Transalpine campaigns of the Old Swiss Confederacy

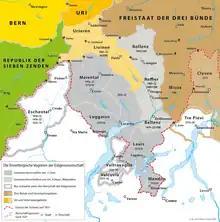
Transalpine territories of the Swiss Confederacy, 1403–1798

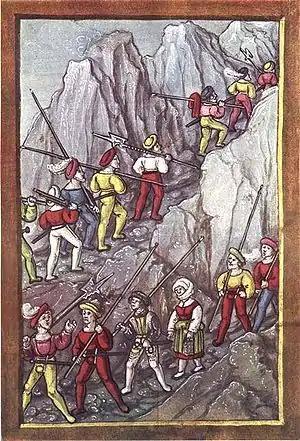
Swiss mercenaries cross the Alps after quitting the Battle of Pavia of 1512 (Lucerne Chronicle, 1513)

The transalpine campaigns of the Old Swiss Confederacy ("transmontane campaigns", as they are known in Swiss historiography) were military expeditions south of the Alps on the part of the Old Swiss Confederacy in the 15th and 16th centuries. Territories corresponding more or less to the modern canton of Ticino were conquered in these campaigns. The Swiss temporarily occupied also other territories in the Val d'Ossola and in modern Lombardy but these were lost during the campaigns. These territories were known as or "transmontane bailiwicks".